Yobidashi

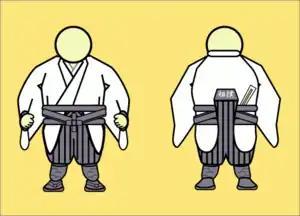
Traditional outfit of a .

The outfit worn by the is loosely based on an old style Japanese workman's outfit, with , working trousers, and socks. The kimono worn by the often displays sponsors' names in black characters and logo. As there are currently eight main sponsors of the Sumo Association, each has eight different kimono which he wears during all 15 days of each basho. The costume is the same for senior and junior ranked and only the kimono worn on the torso varies in color and the names on the back. Since the kimono display the logos and names of the sponsors, it is often offered by them and the rarely choose the colors of their kimono. Their colors and designs, on the other hand, are often decided within an , but it can also be presented by who have been promoted to or as a commemorative gift and the , or ring name, of the said wrestler can be seen at top of the back of the , in place of the name of the stable to which the belongs, which is normally found there.